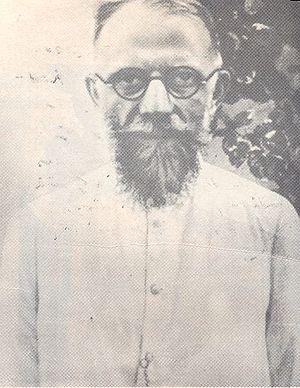
Georges Dandoy, né le 5 février 1882 à Hemptinne, Namur et décédé le 11 juin 1962 à Calcutta était un prêtre jésuite belge, missionnaire, théologien et indianiste.